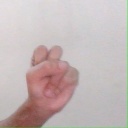
अक्षर: स